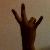
The image shows a hand gesture representing the number 7 in Indian Sign Language.